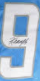
Number: 9